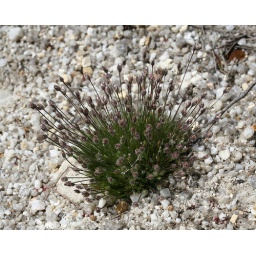
&lt;i&gt;Centrolepis strigosa&lt;/i&gt; flowering in a drying river bed in northern Tasmania.